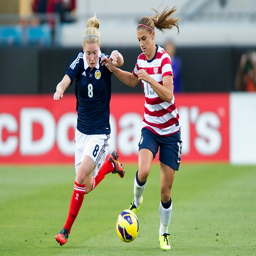
celebrity will join the rest for upcoming friendly matches .